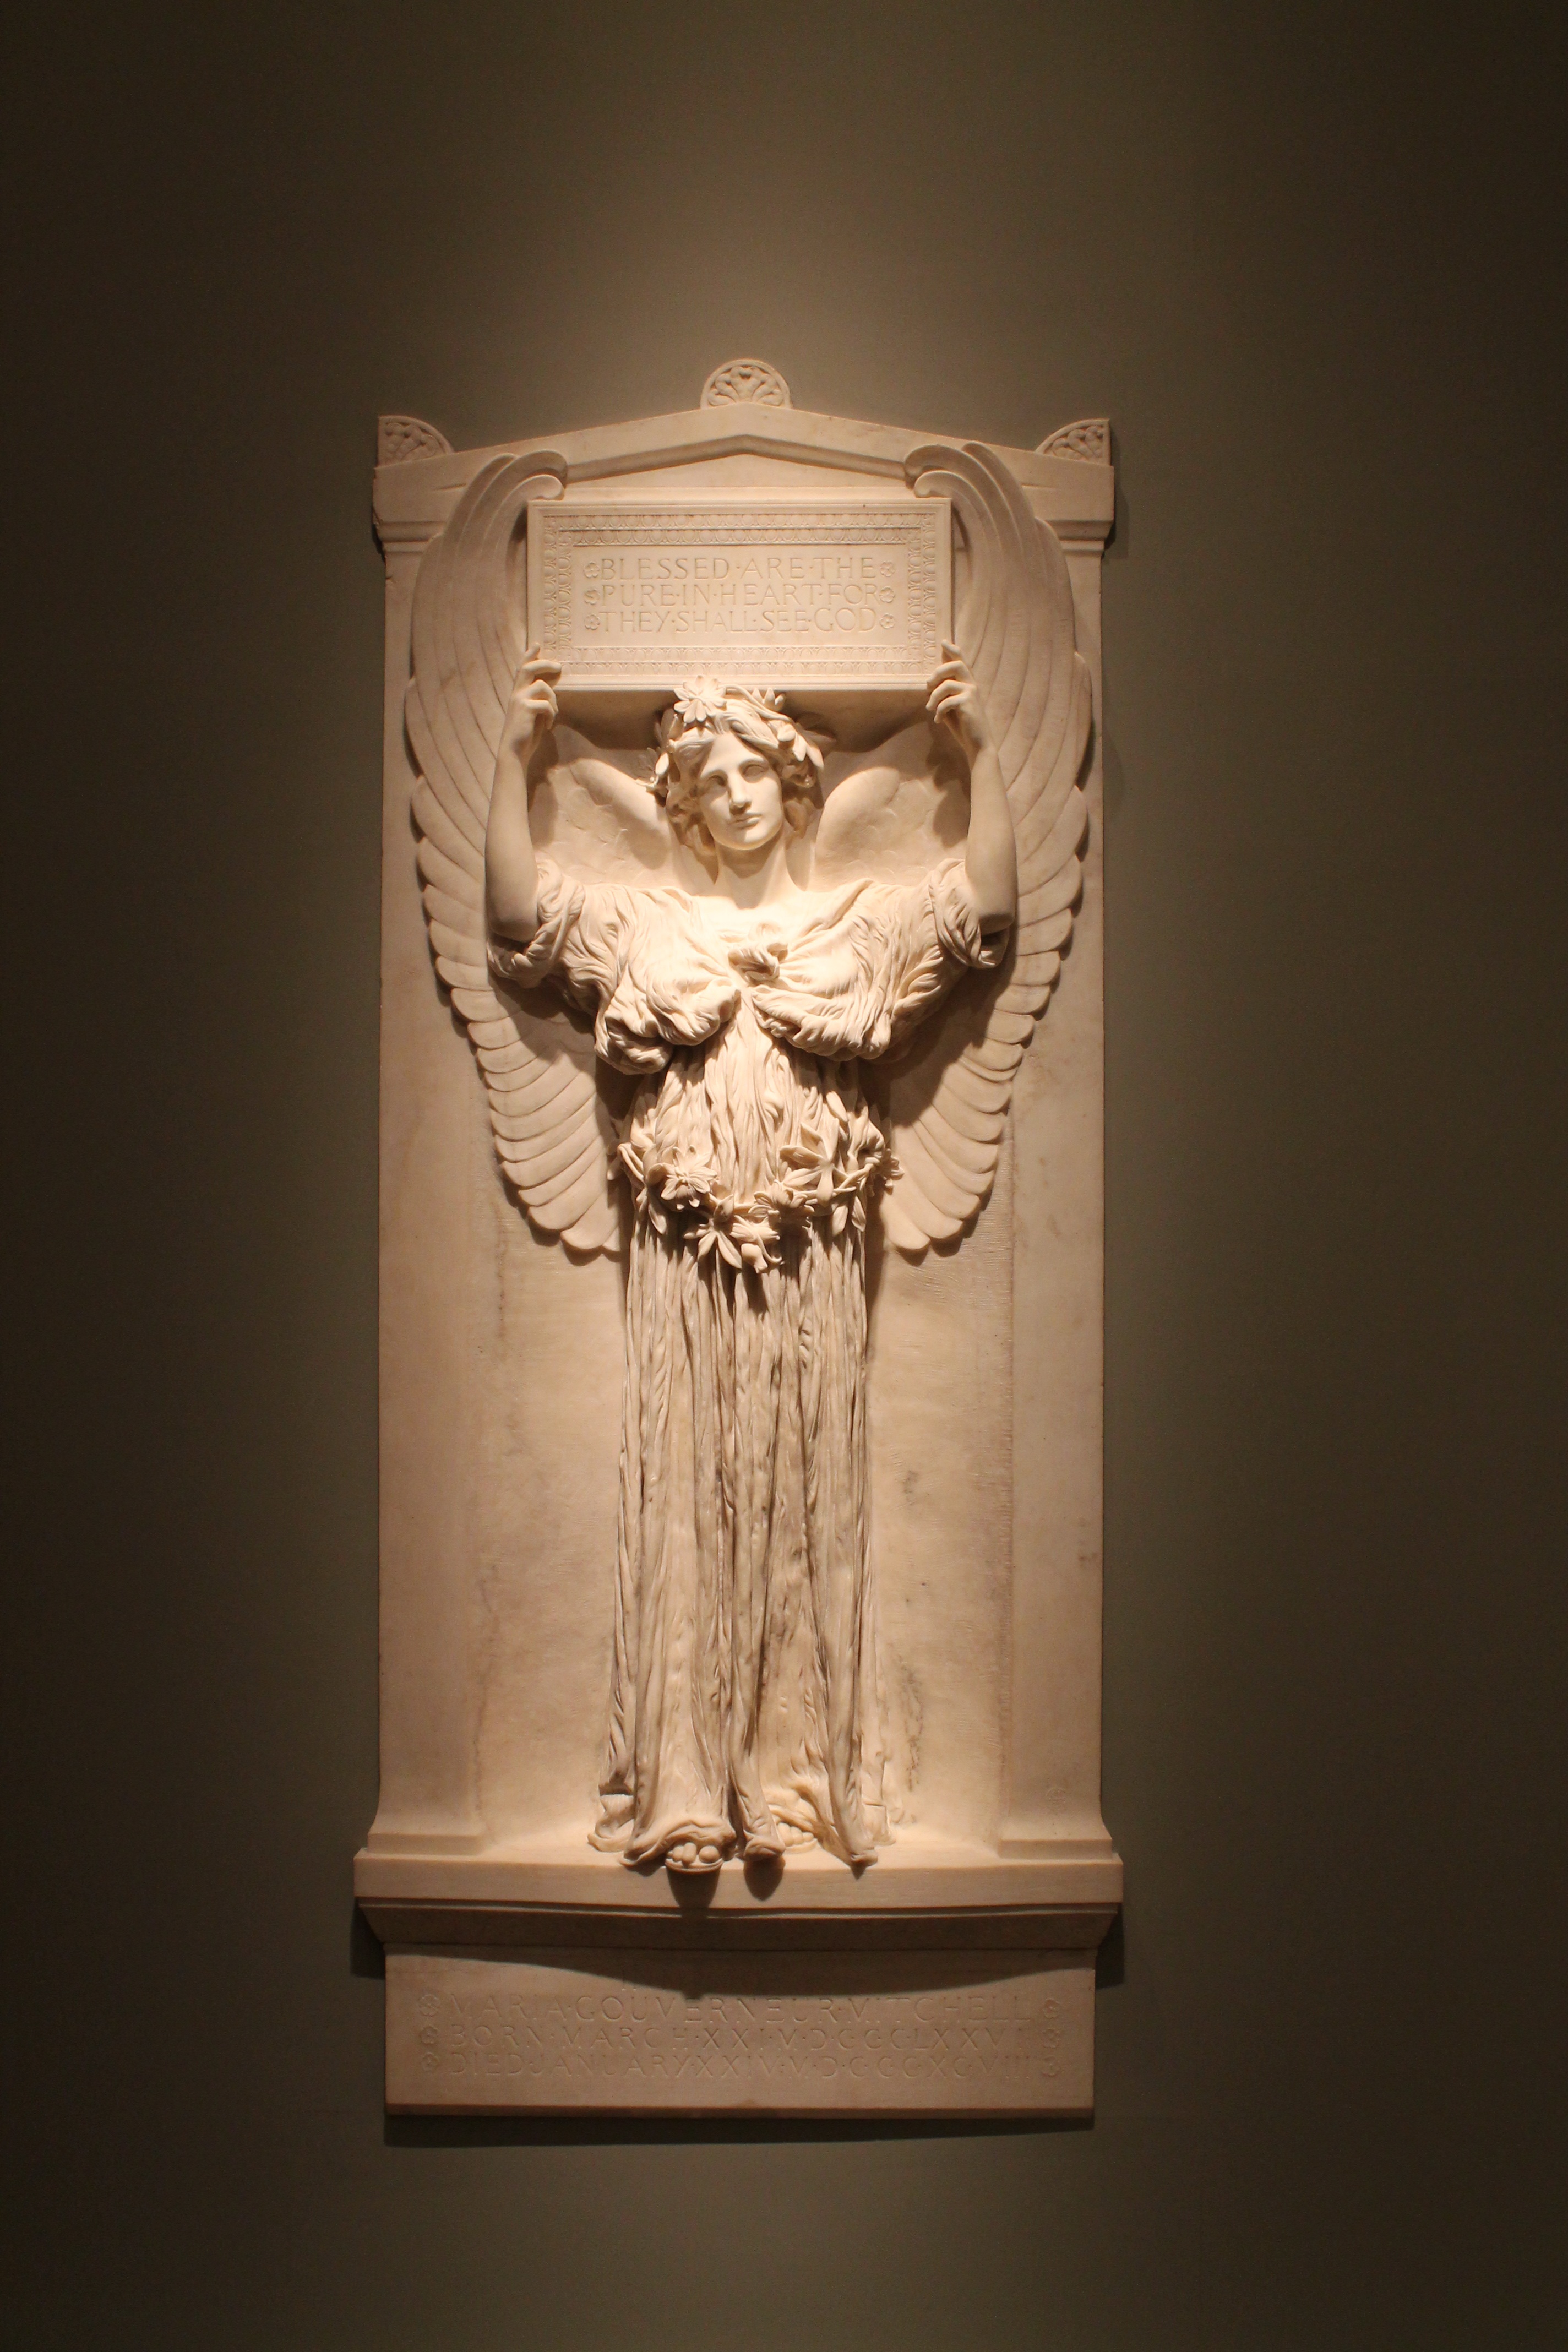
wood, monument, statue, column, lighting, sculpture, religious, angel, art, carving, ancient history